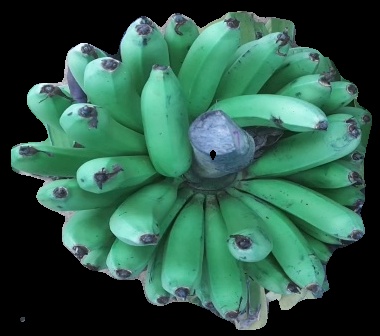
Variety: pachbale
Grade: grade2